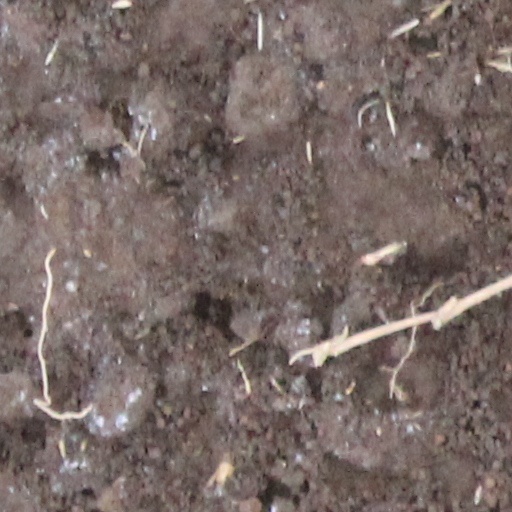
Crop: wheat